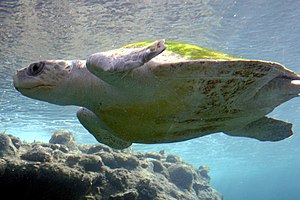
Havskildpadder
Havskildpadder er havkrybdyr, som lever i alle verdenshave undtagen det arktiske hav. De lægger 250 æg om året i flere intervaller, og æggene udklægges efter 60 dage.